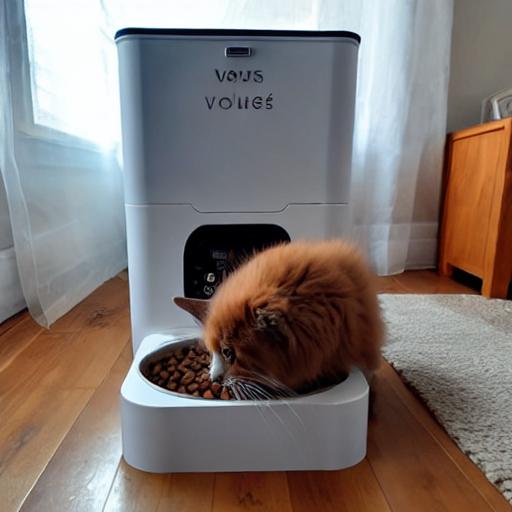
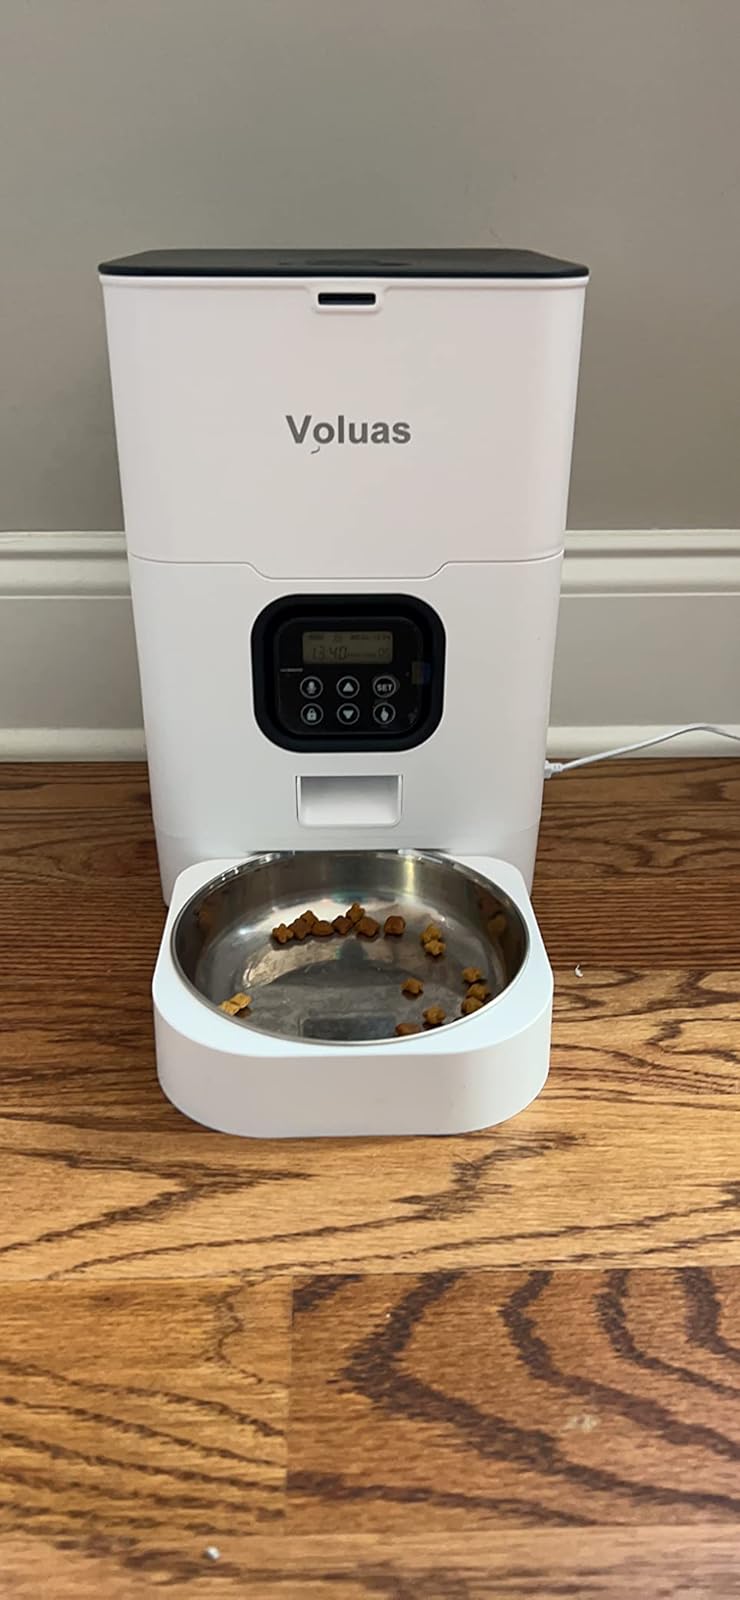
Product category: items_feeder
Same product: no